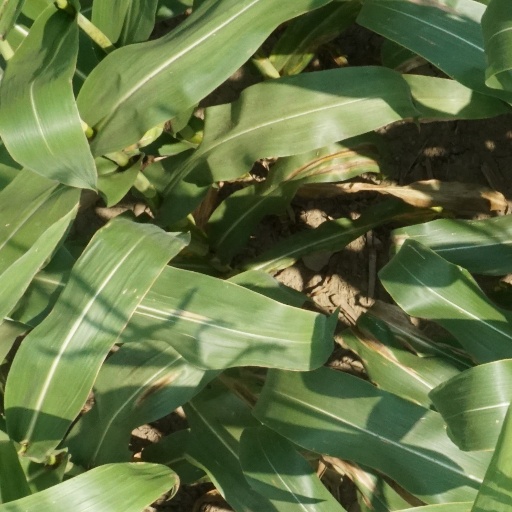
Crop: maize; corn